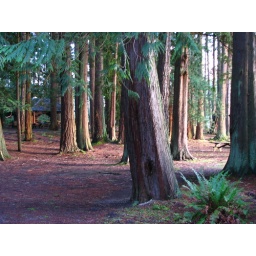
Orange glow on a forest rising over a red needle carpeted ground.